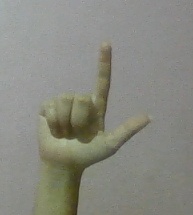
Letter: laam